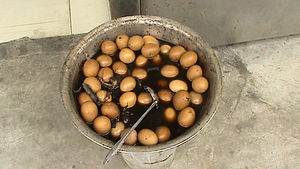
Teæg (fødevare) / Regionale varianter / Kina
Tilberedning af teæg. Et normalt syn i Kina
Teæg er en typisk krydret kinesisk spise, der ofte sælges som mellemmåltid af gadesælgere eller på markeder i de fleste kinesiske samfund.